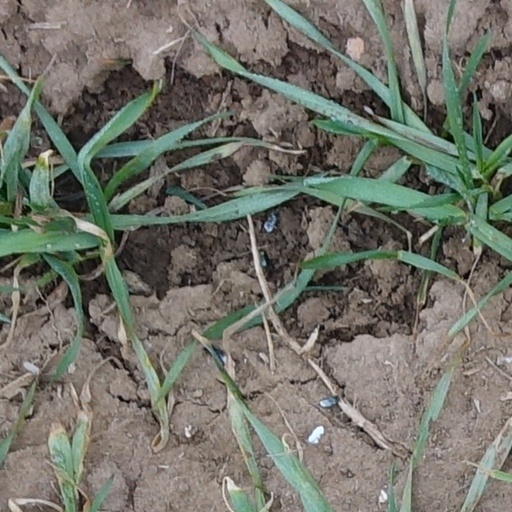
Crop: wheat